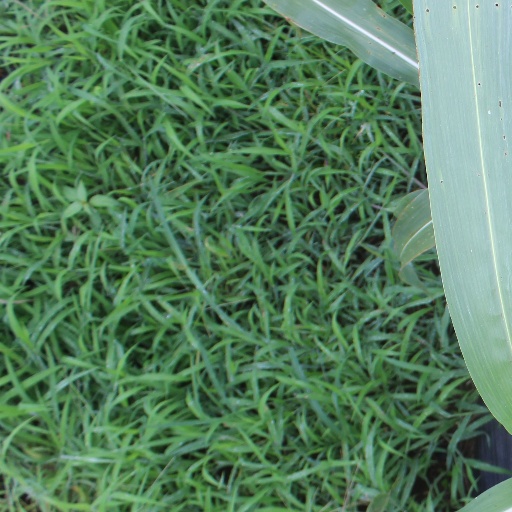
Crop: sorghum